Boron carbide

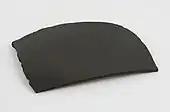
Plastic embedded with boron carbide used as shielding in neutron experiments at the Atomic Energy Research Establishment, UK

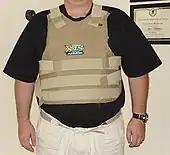
Boron carbide is used for inner plates of ballistic vests

The property of boron carbide to absorb neutrons without forming long-lived radionuclides makes it an attractive neutron radiation shielding or absorbing material, such as in use for control rods in nuclear power reactors. Nuclear applications of boron carbide include shielding and reaction regulation (control rod).